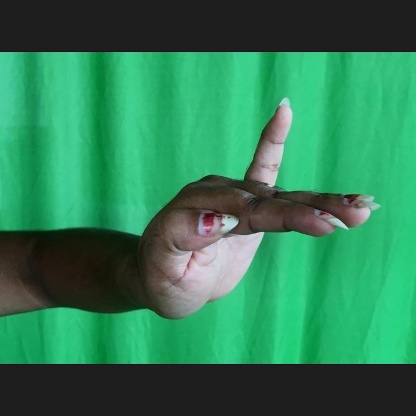
Mudra: Hamsapaksha